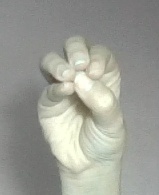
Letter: ha